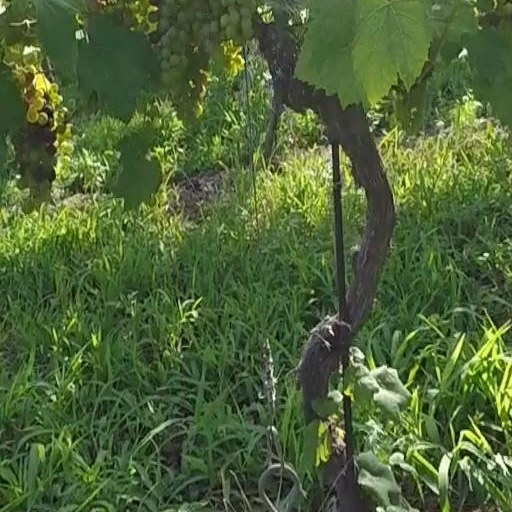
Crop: grape